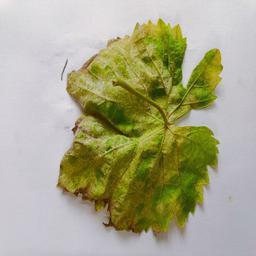
Label: Downy Mildew